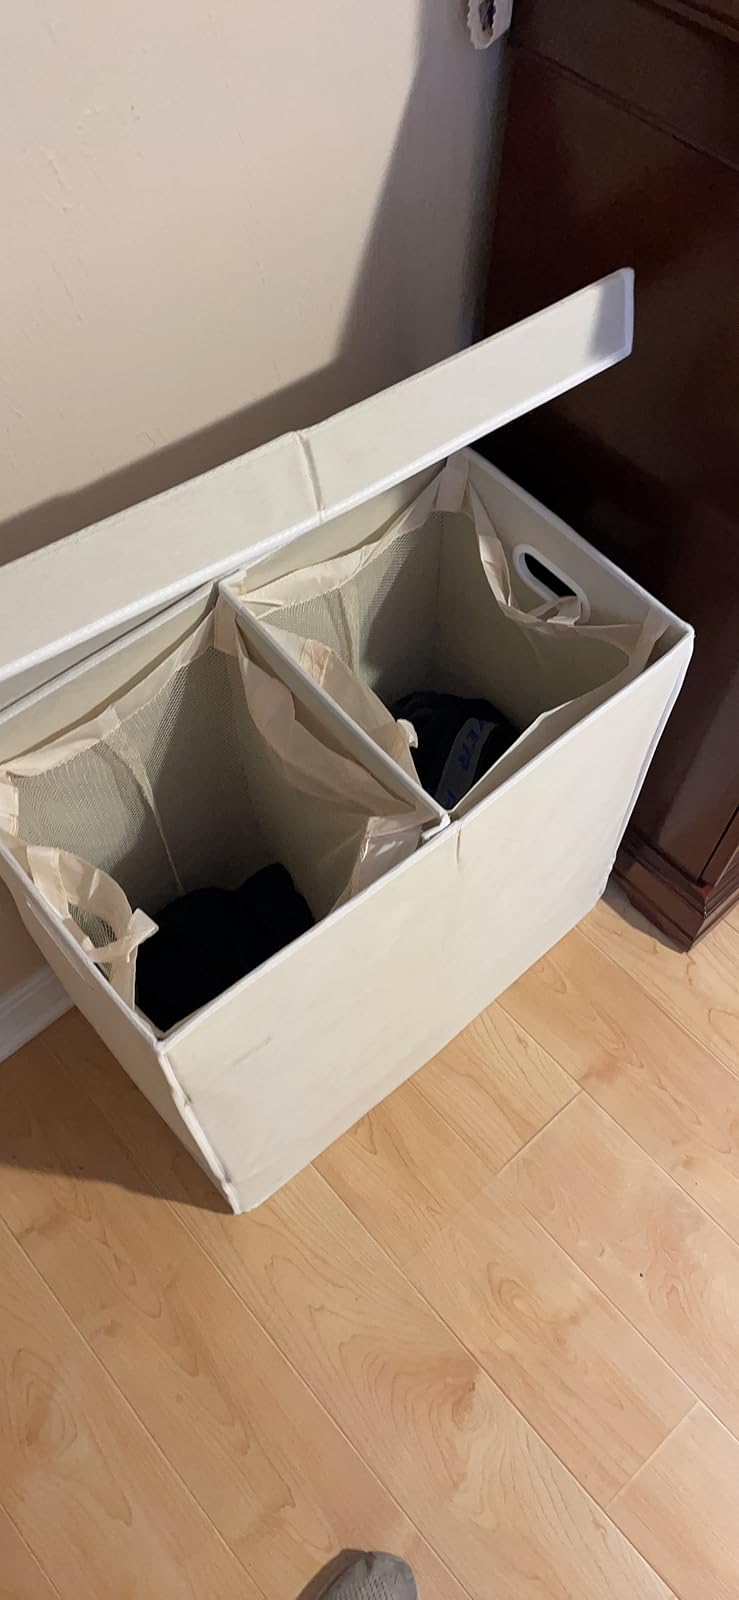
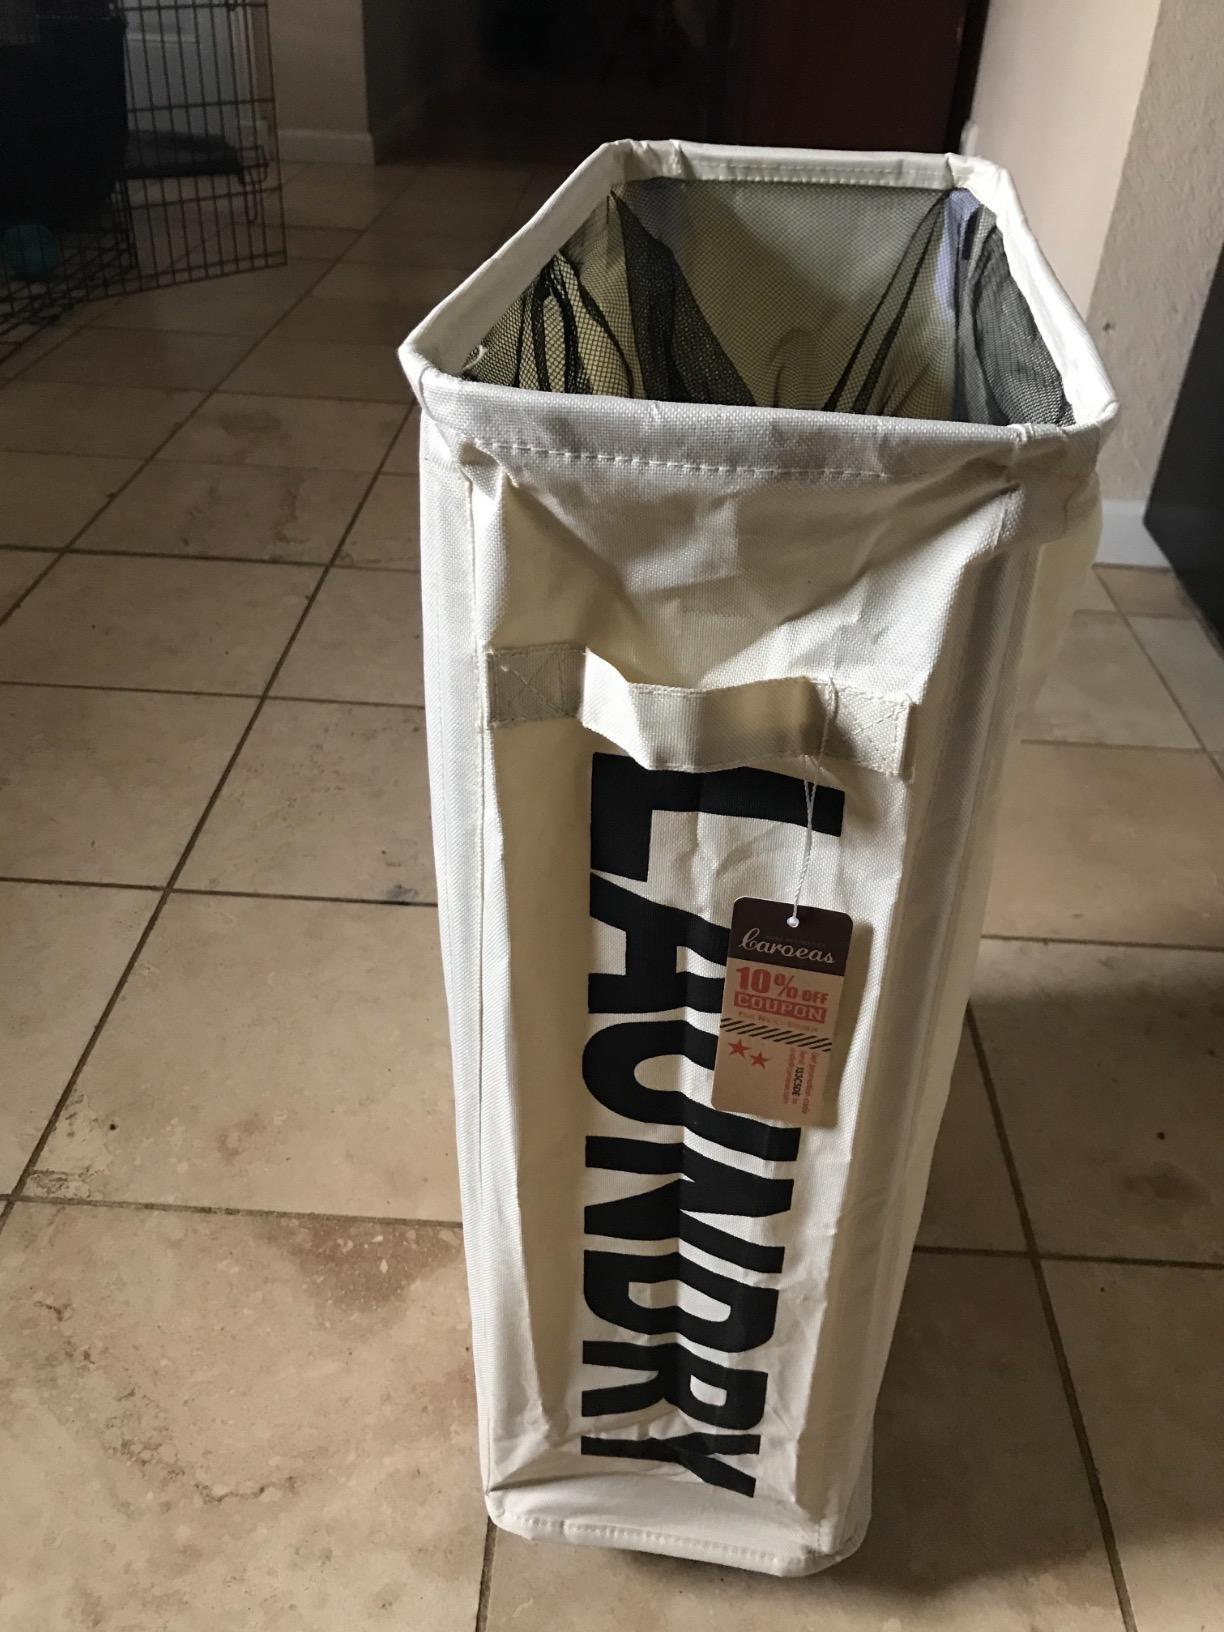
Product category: items_hamper
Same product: no